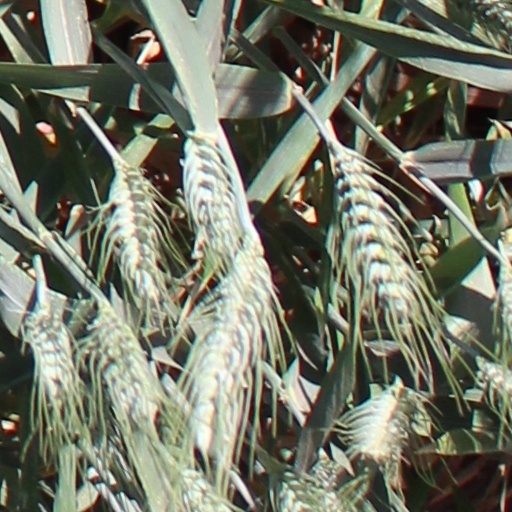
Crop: wheat